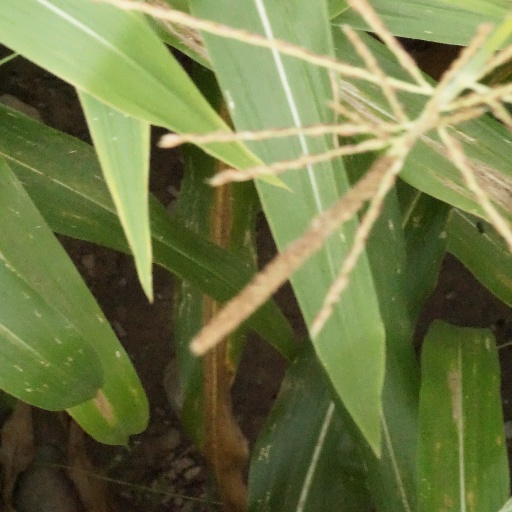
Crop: maize; corn